Love Don't Cost a Thing (film)

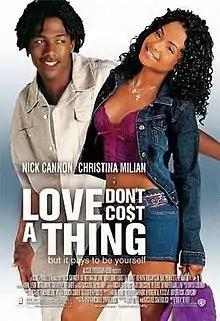
Theatrical release poster

Love Don't Cost a Thing (stylized as "Love Don't Co$t a Thing") is a 2003 American teen comedy film written and directed by Troy Beyer and starring Nick Cannon and Christina Milian. It also stars Steve Harvey, Kenan Thompson, and Kal Penn. The film is a remake of the 1987 film "Can't Buy Me Love" and takes on its title from the Jennifer Lopez song of the same name. The remake was not produced by Disney (which the original was).